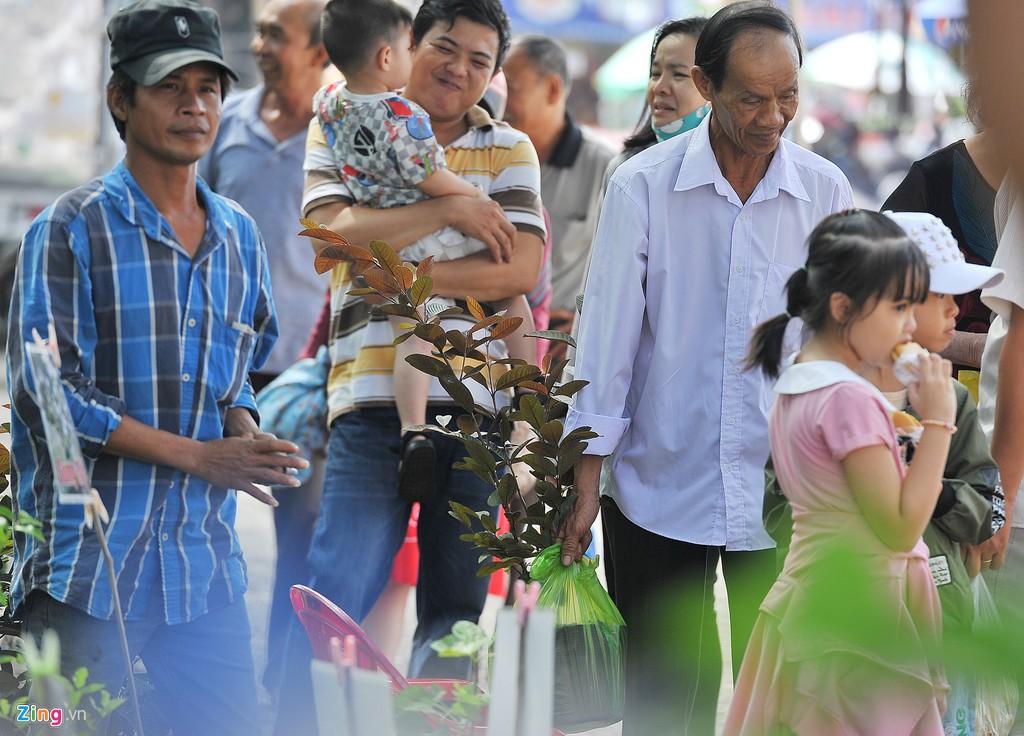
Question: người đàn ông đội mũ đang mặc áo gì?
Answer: người đàn ông đội mũ đang mặc áo sơ mi caro xanh dương